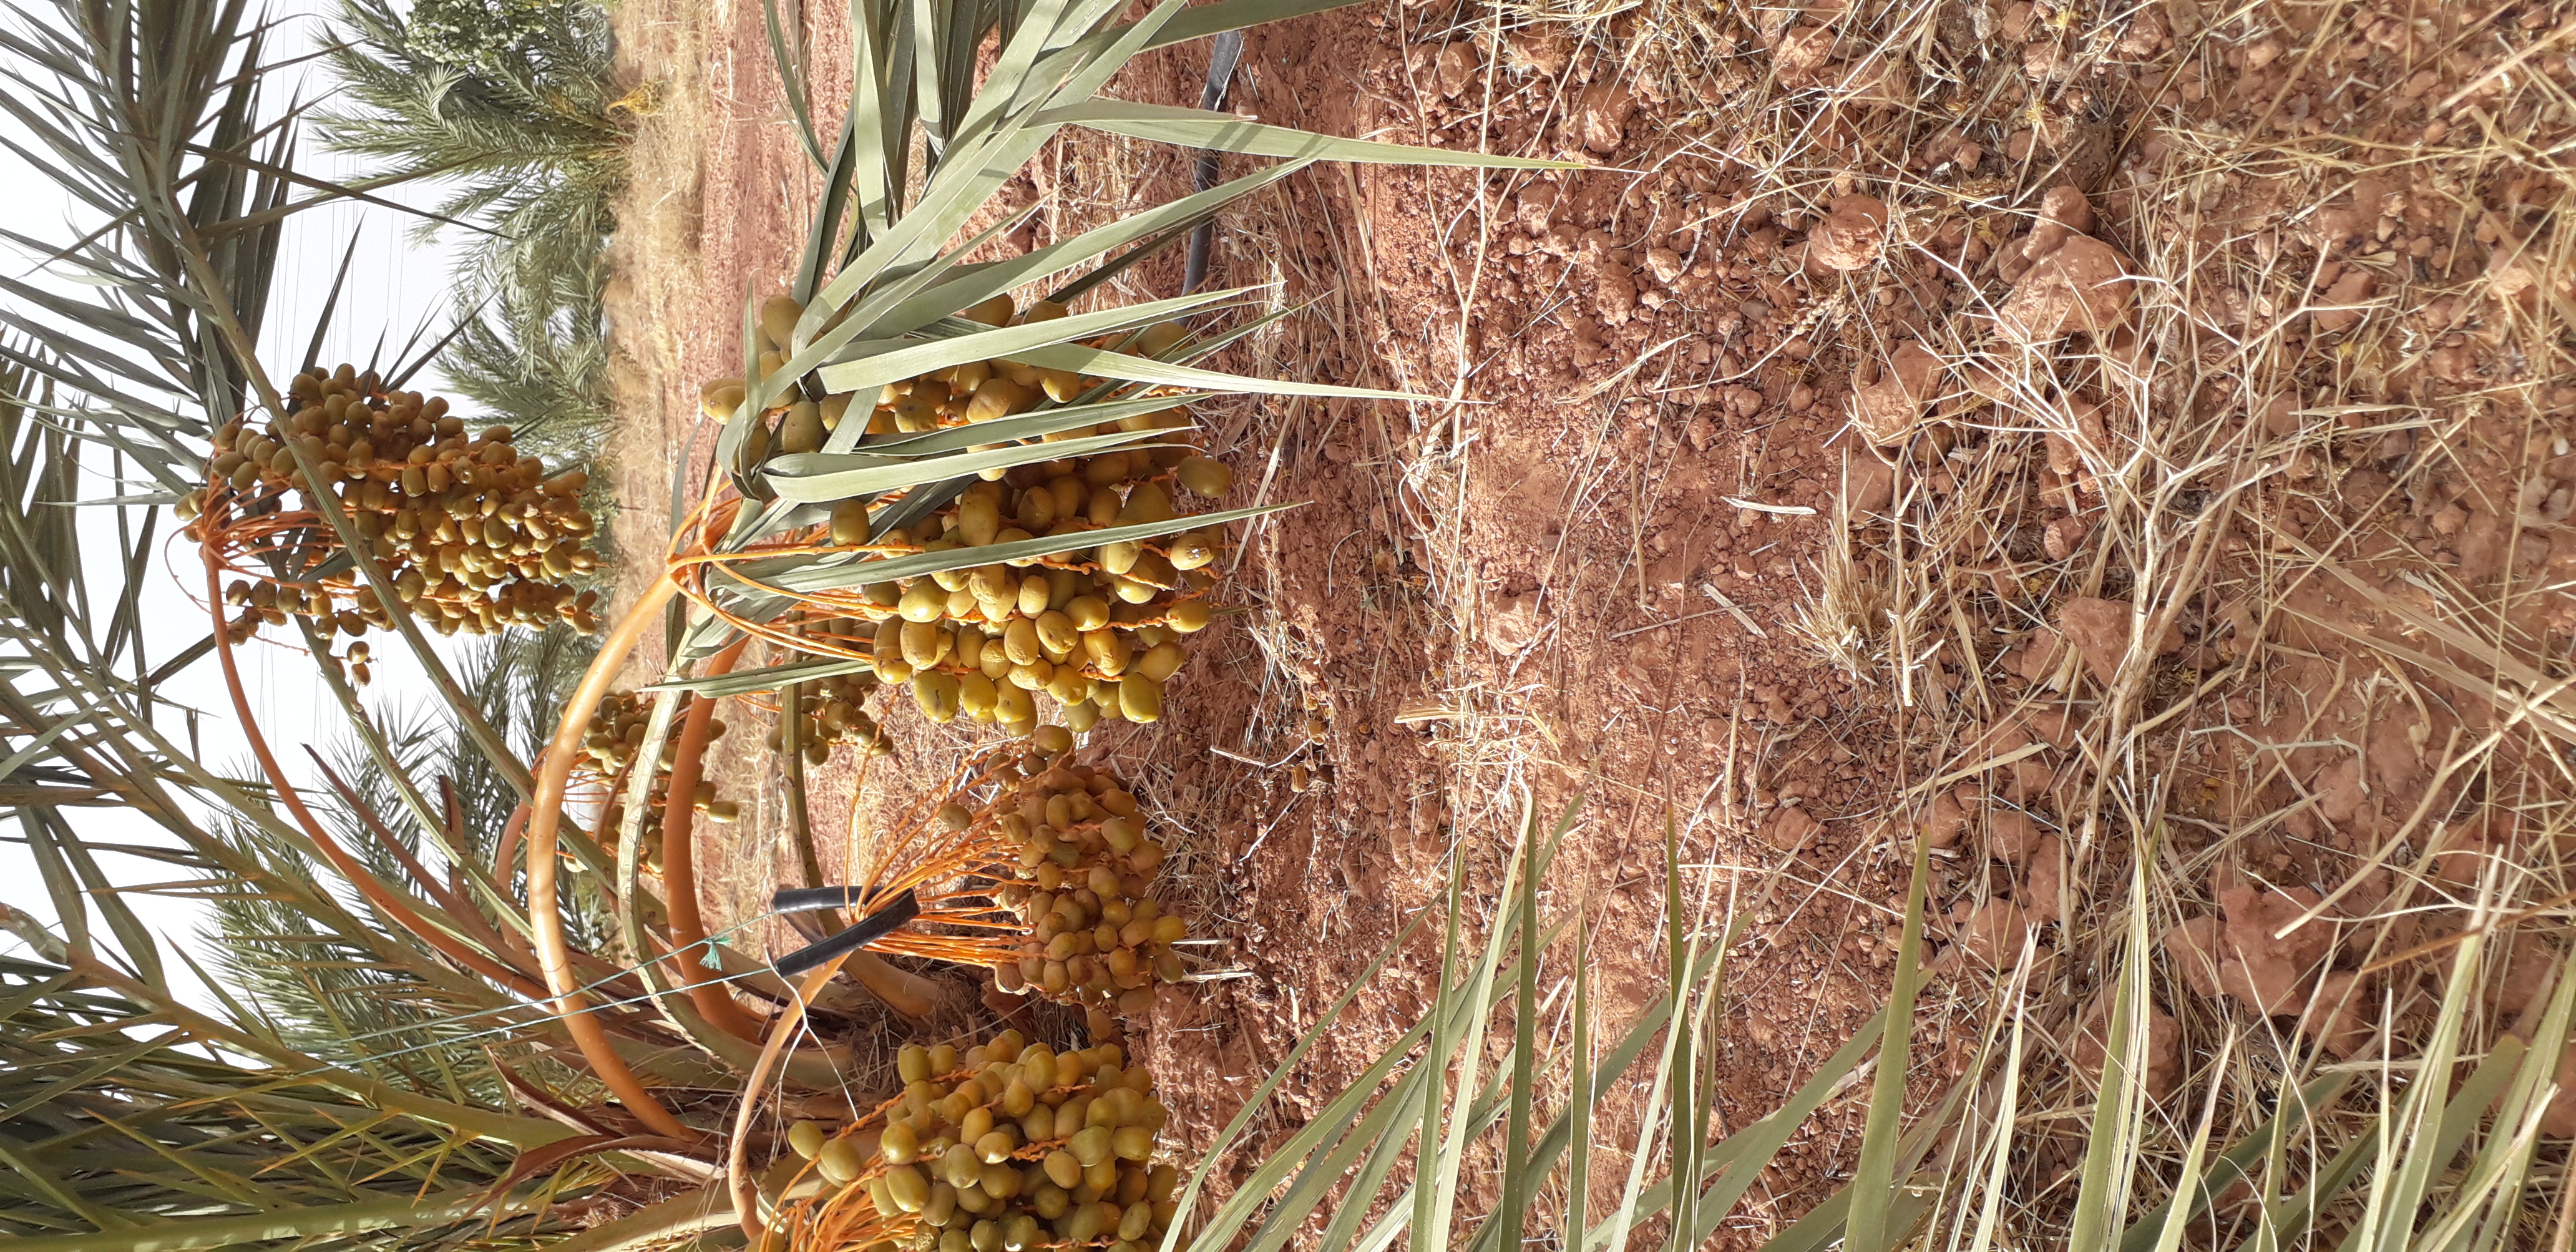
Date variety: Boufagous